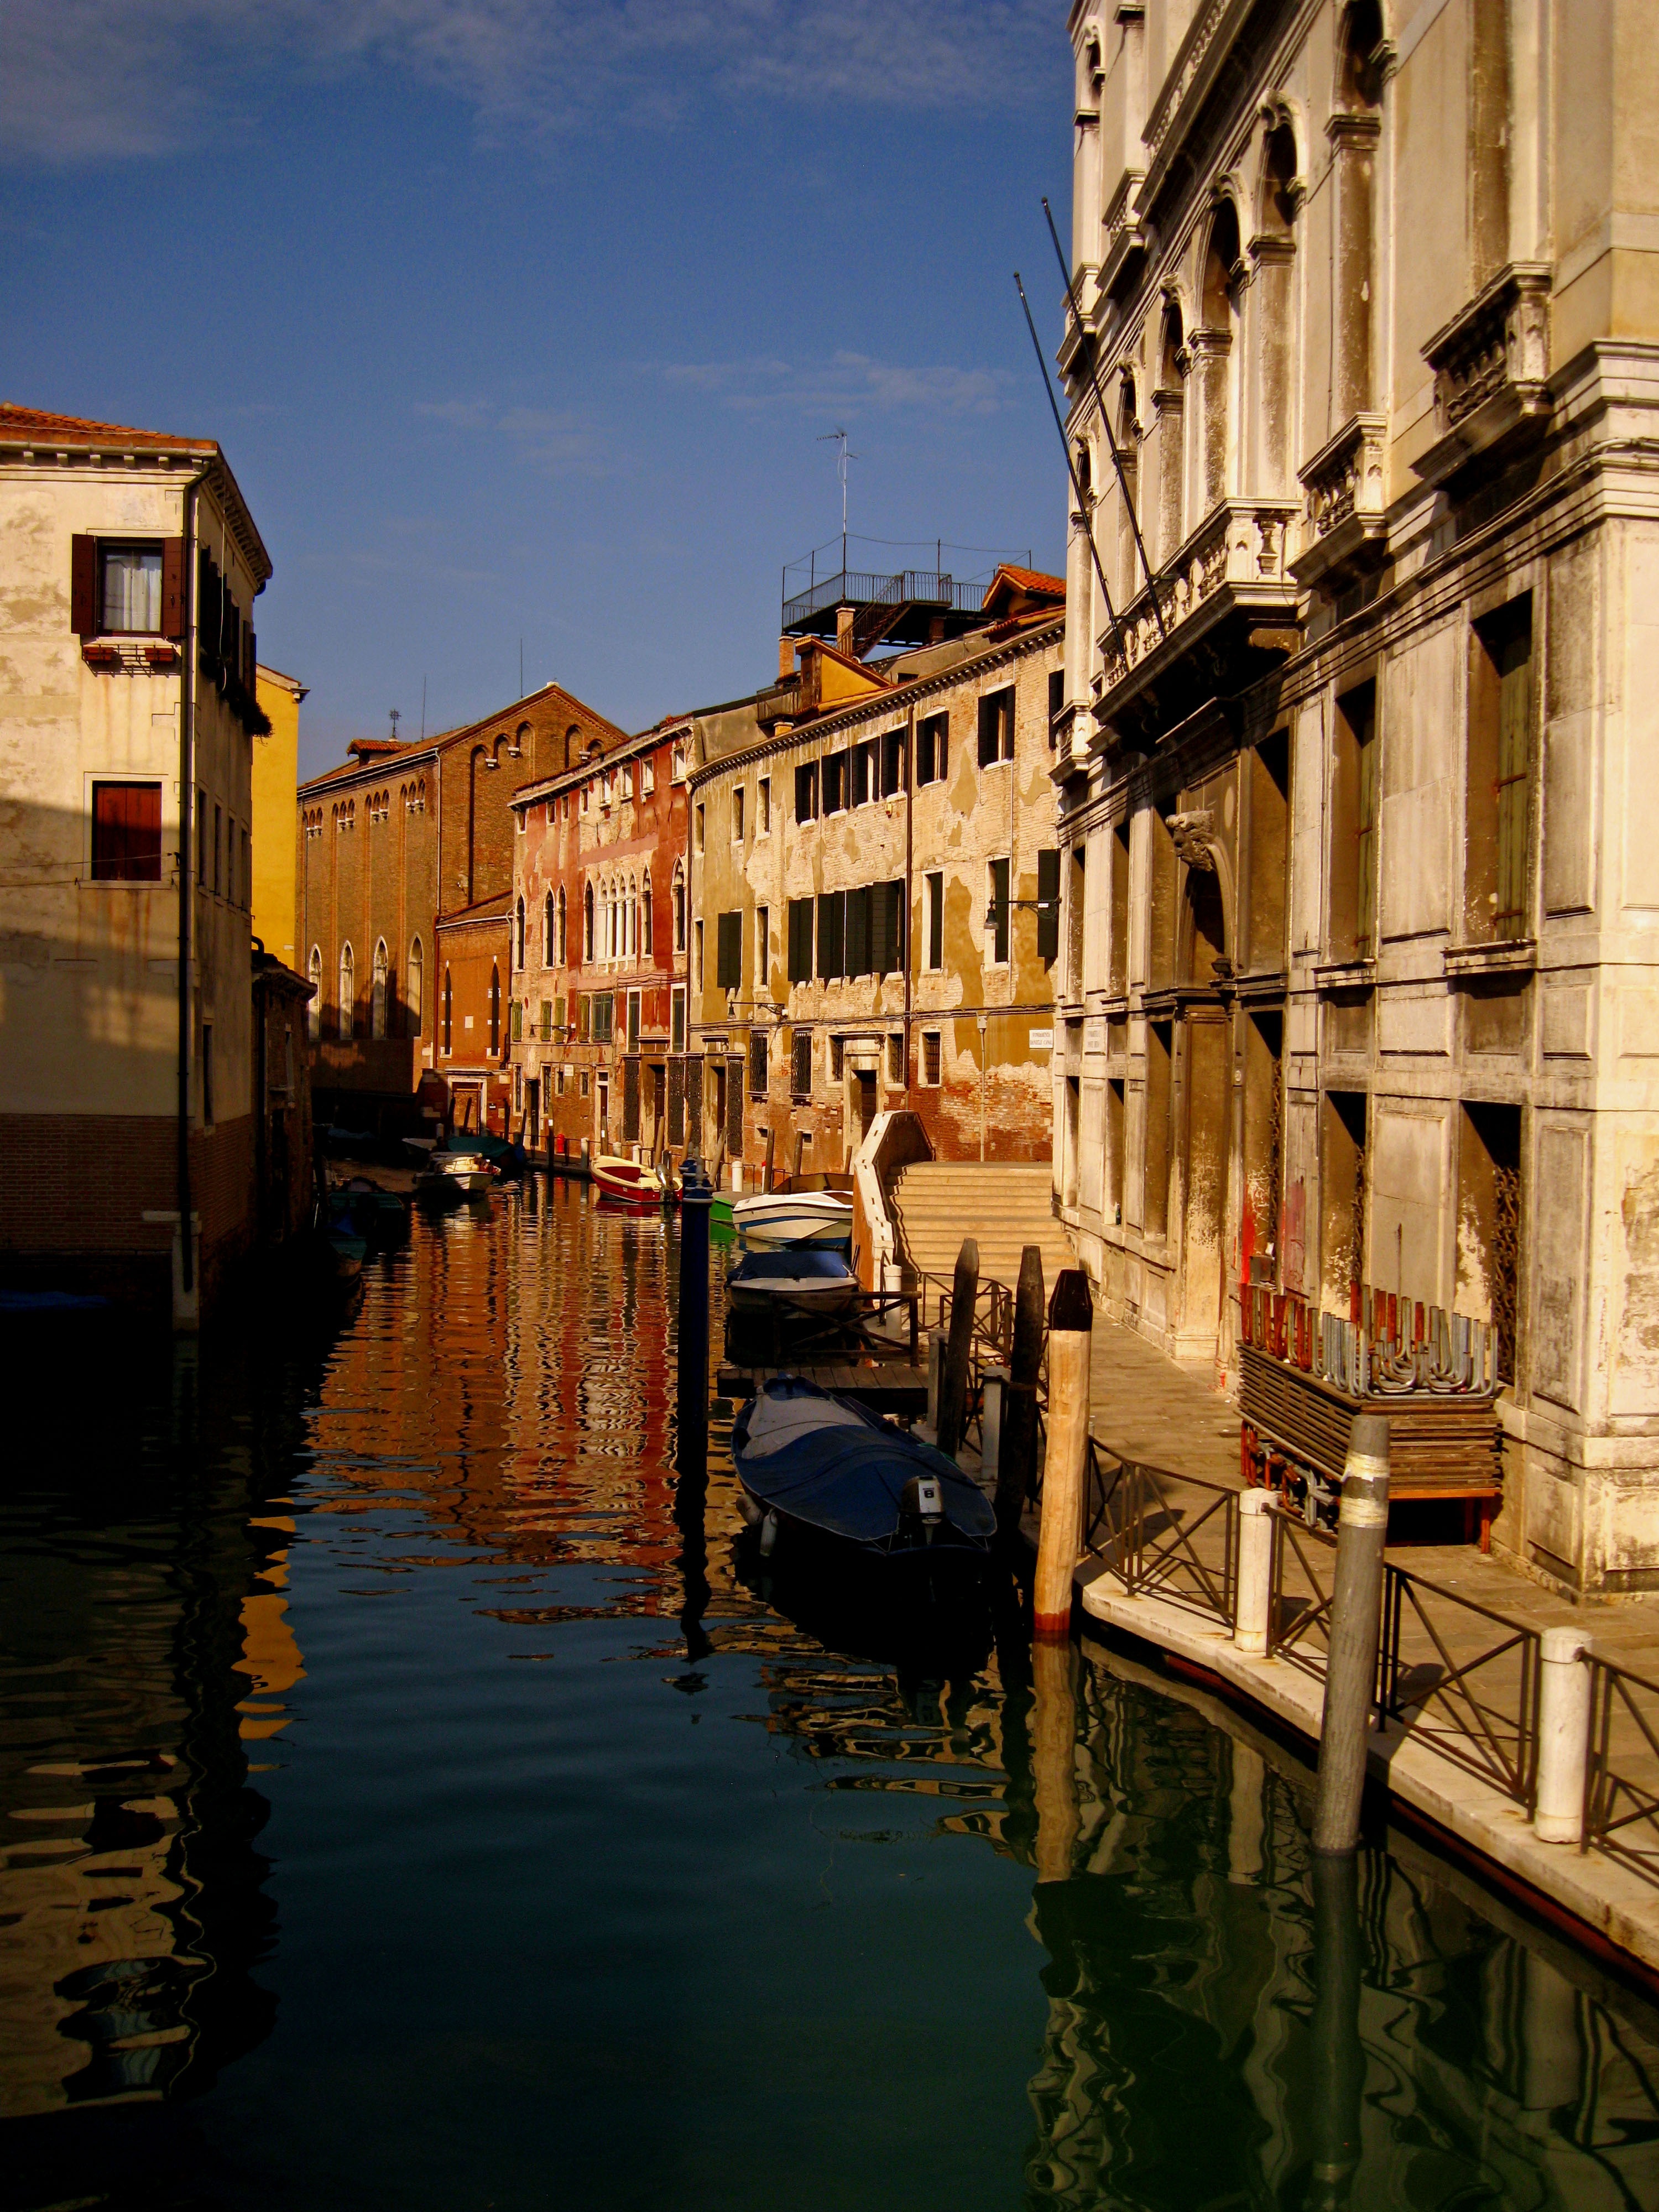
boat, town, river, canal, cityscape, travel, europe, evening, reflection, vehicle, italy, venice, waterway, body of water, venezia, channel, gondola, italian, landform, geographical feature